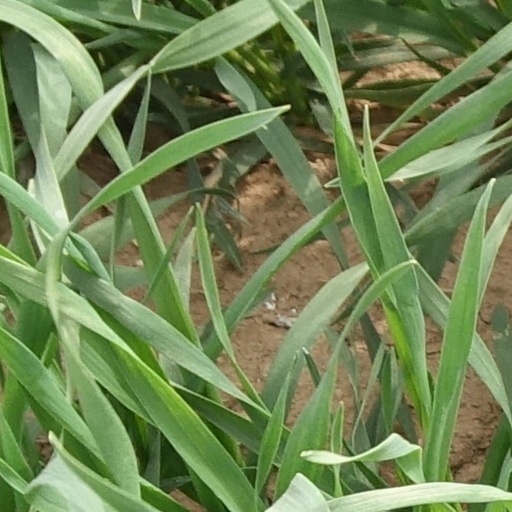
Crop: wheat